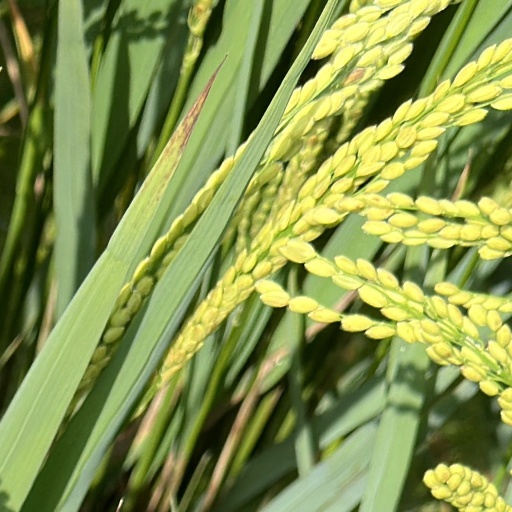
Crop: rice